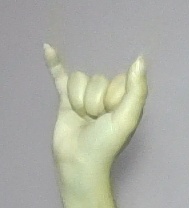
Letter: ya